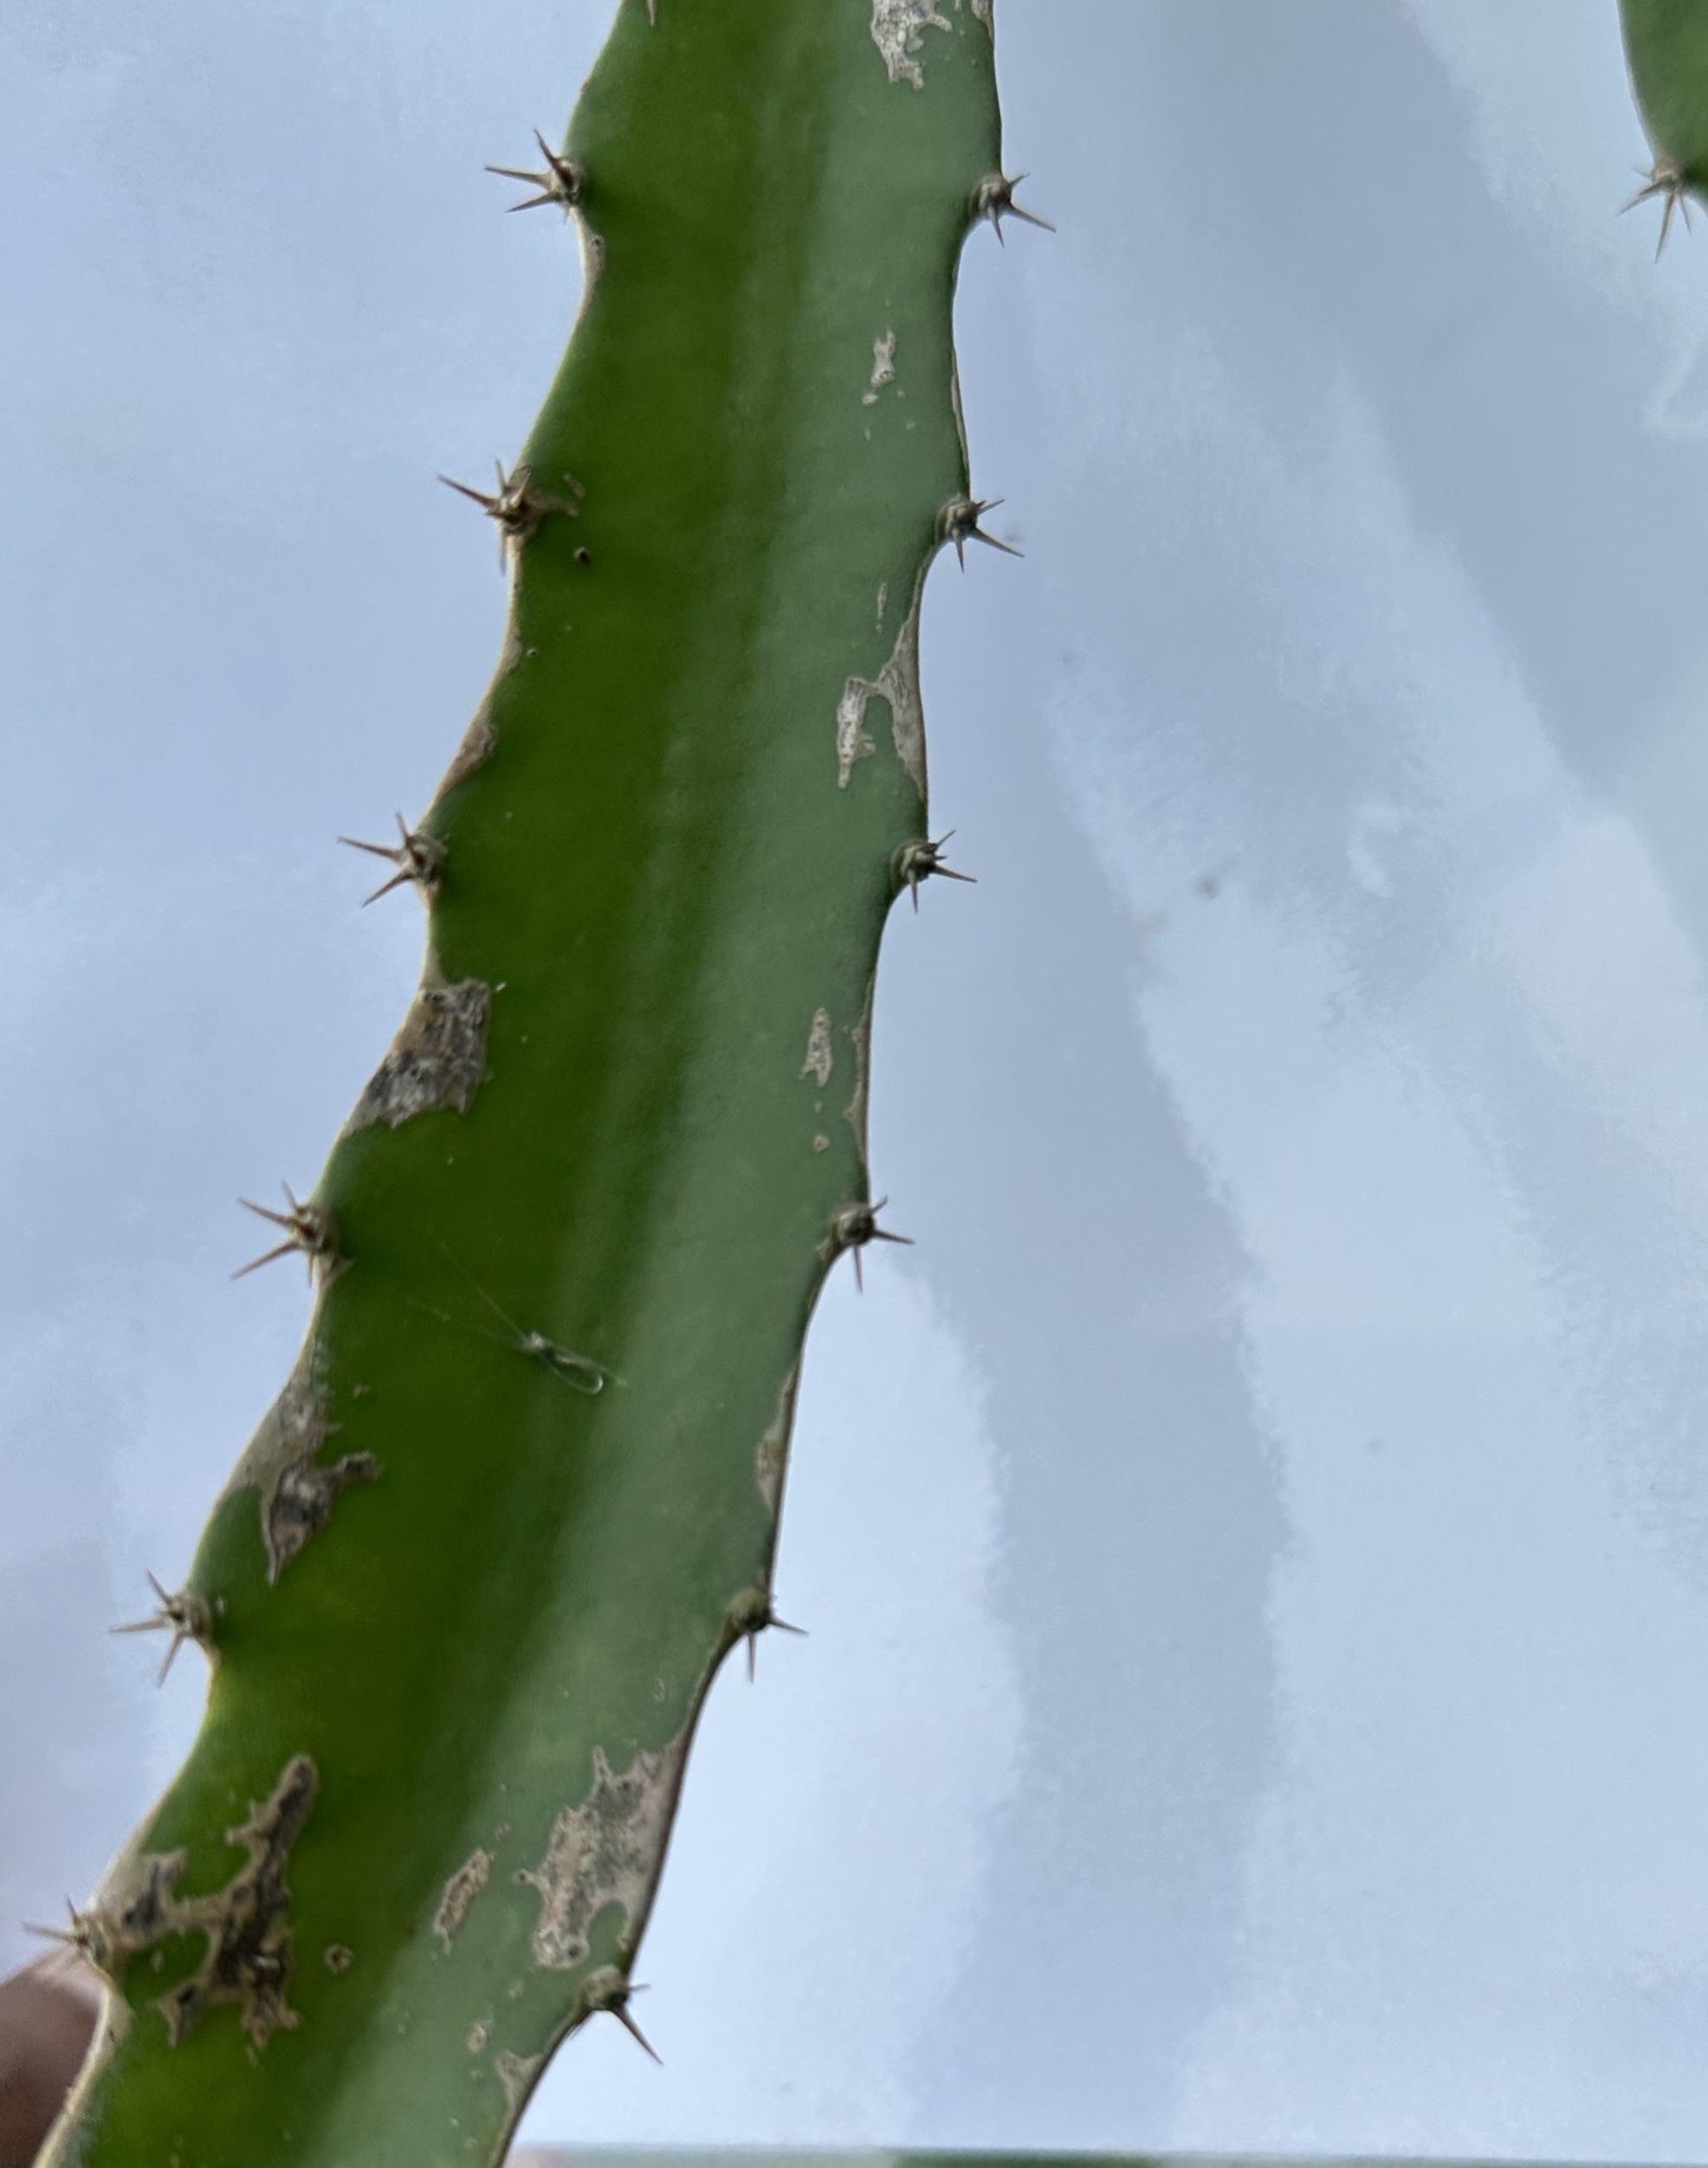
Label: Good leaf